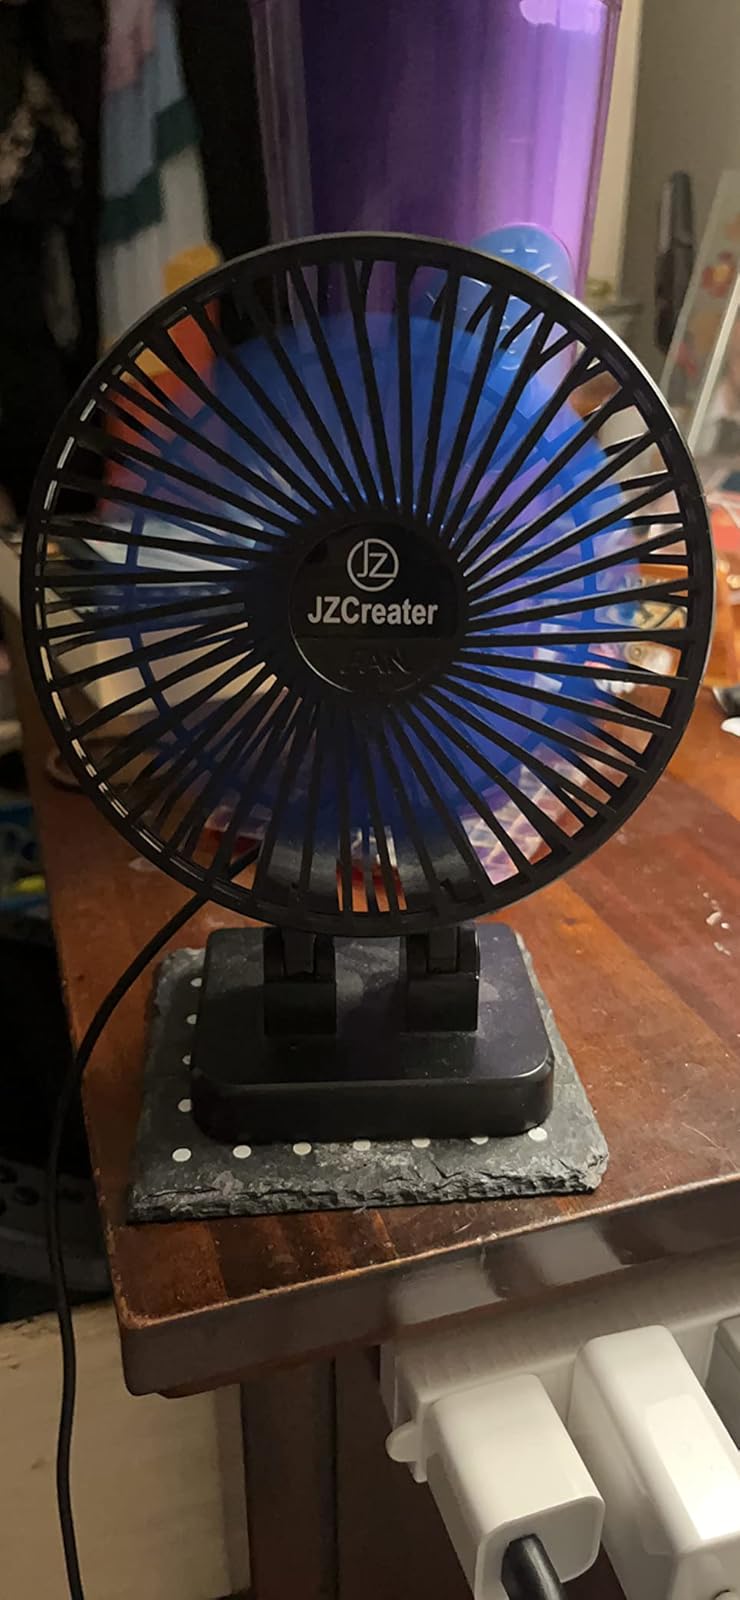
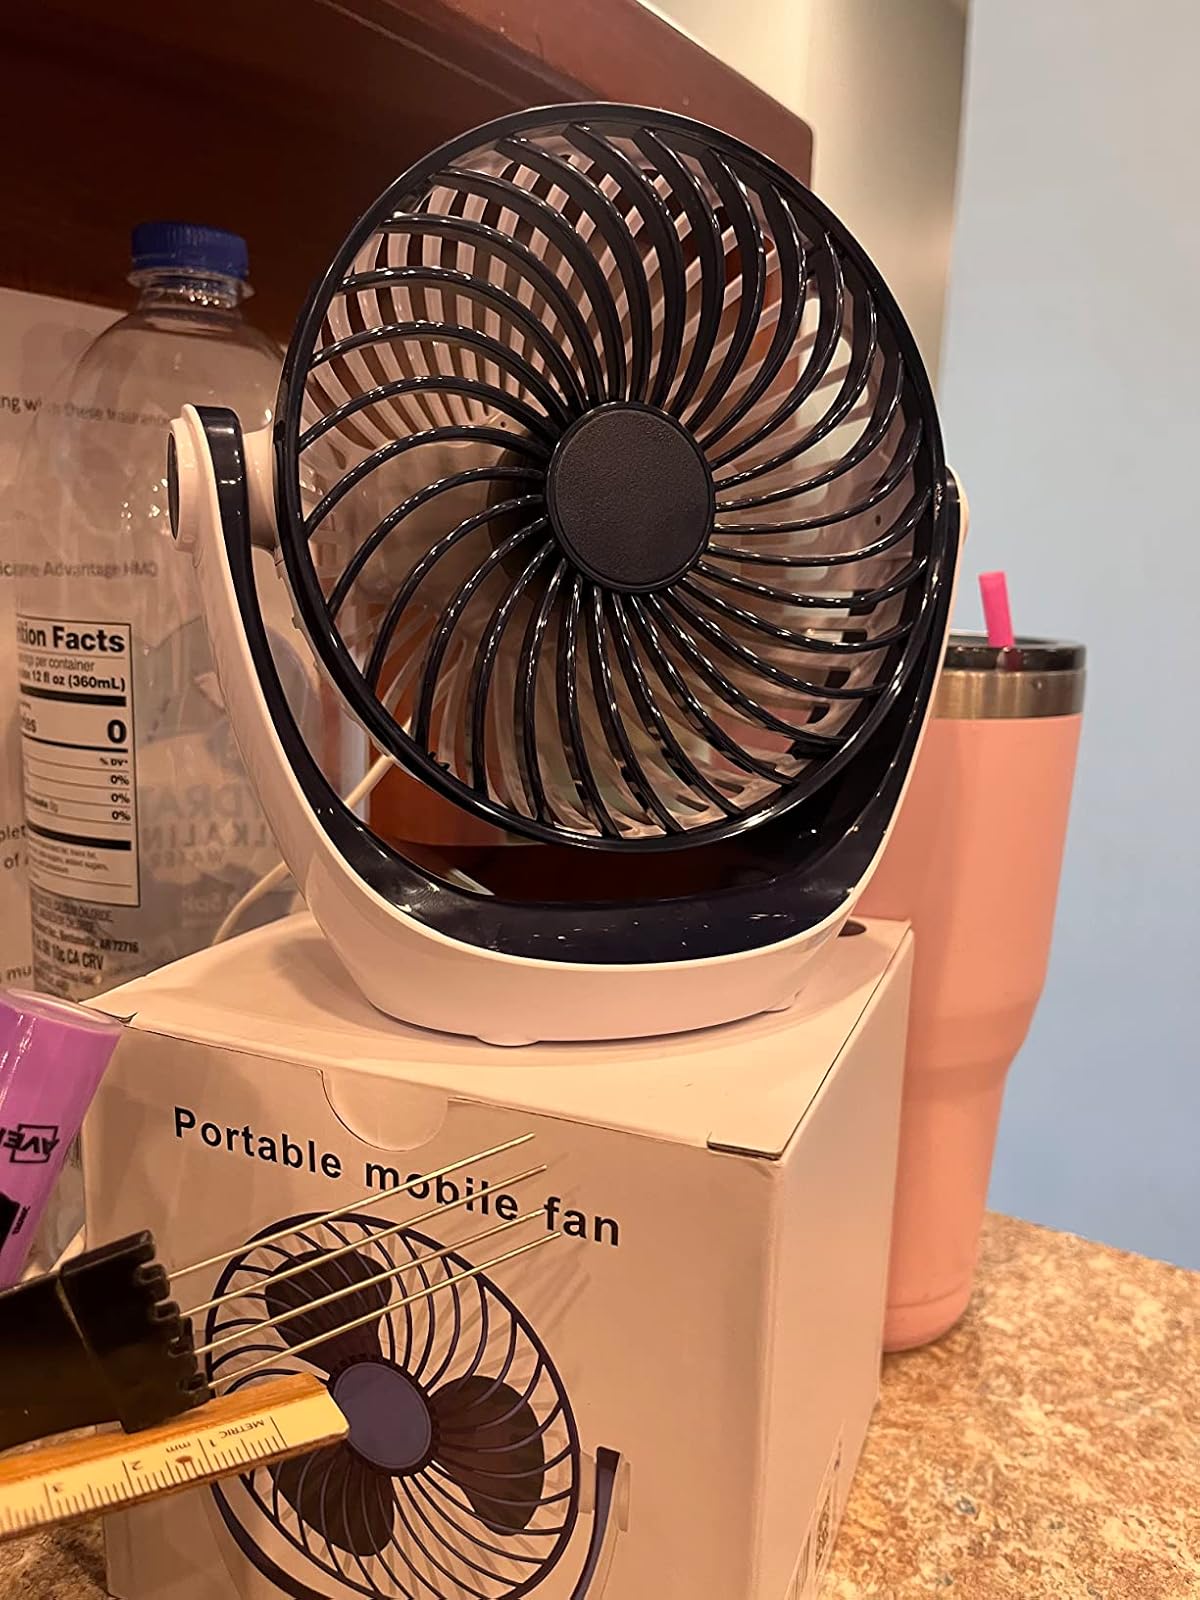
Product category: fan
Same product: no